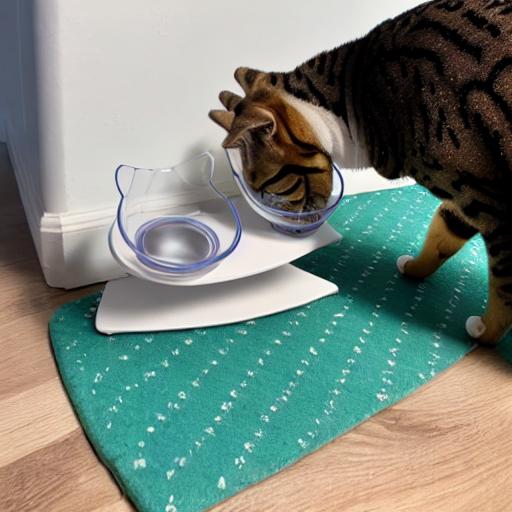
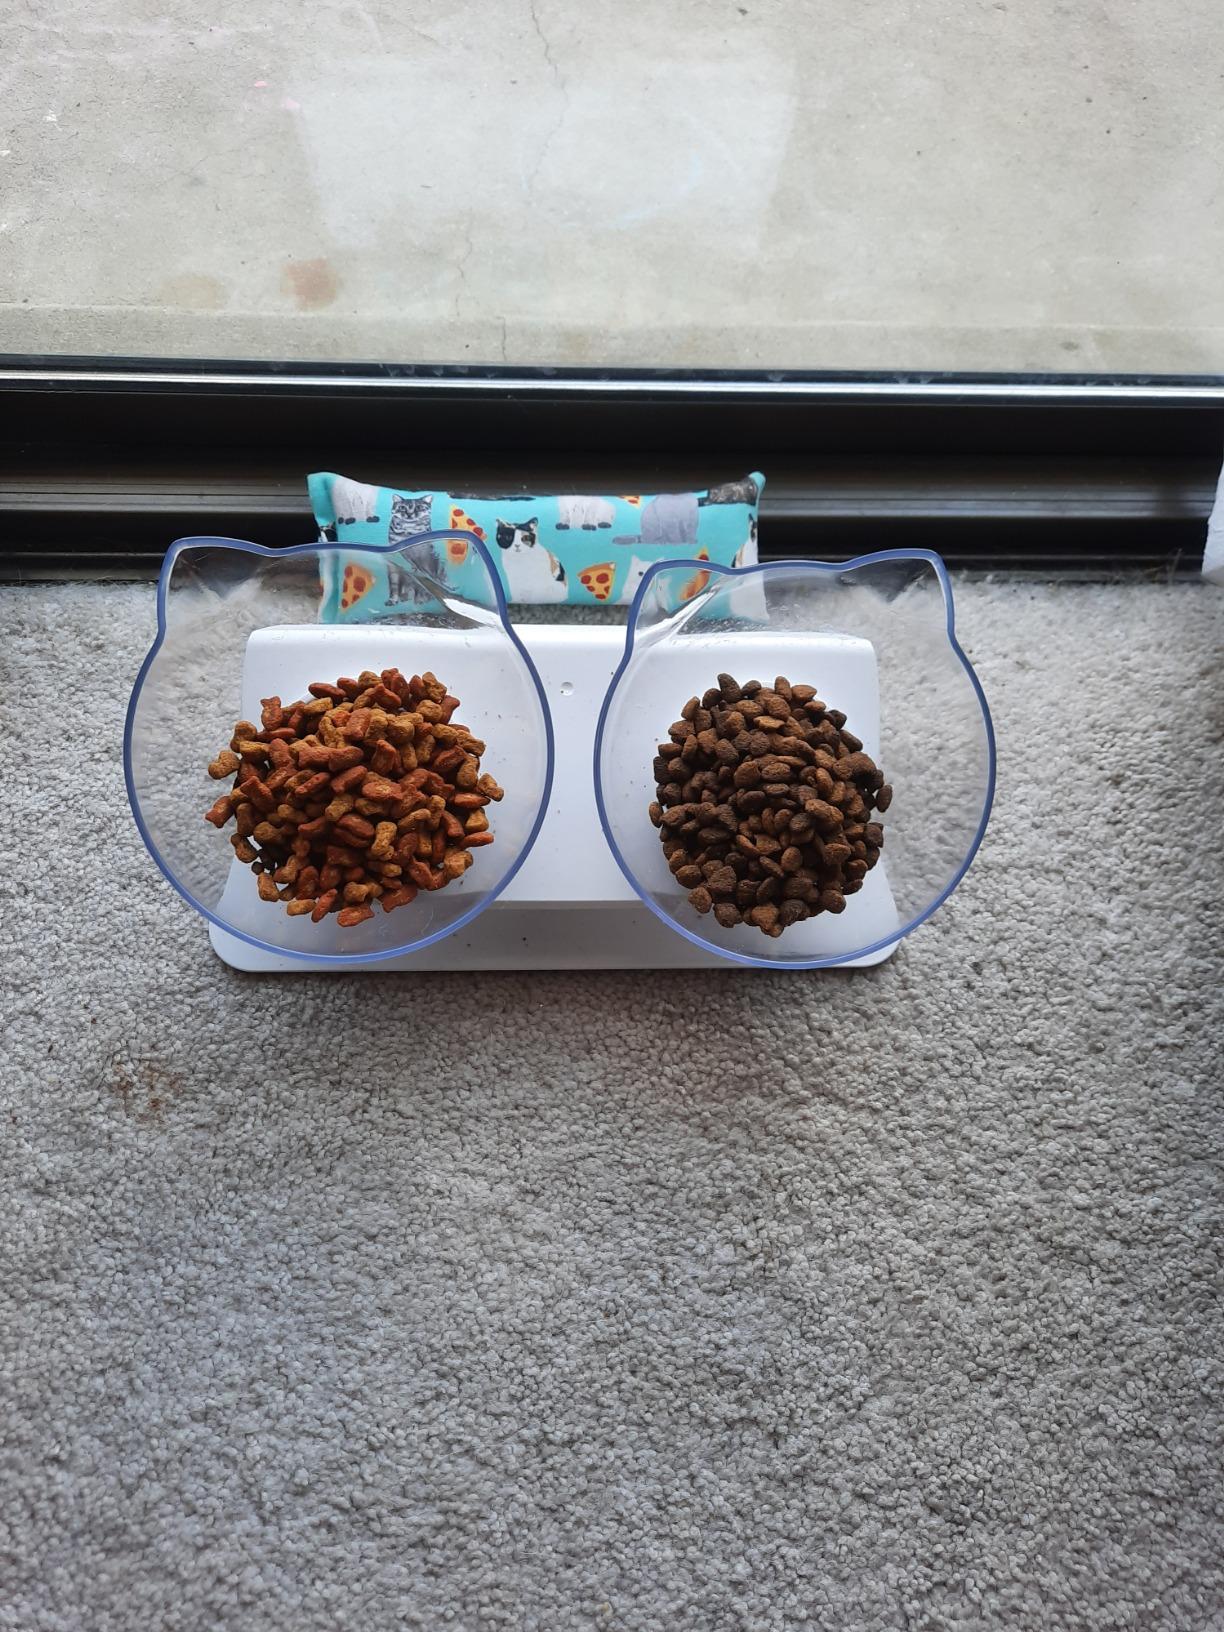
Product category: items_bowl
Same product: no